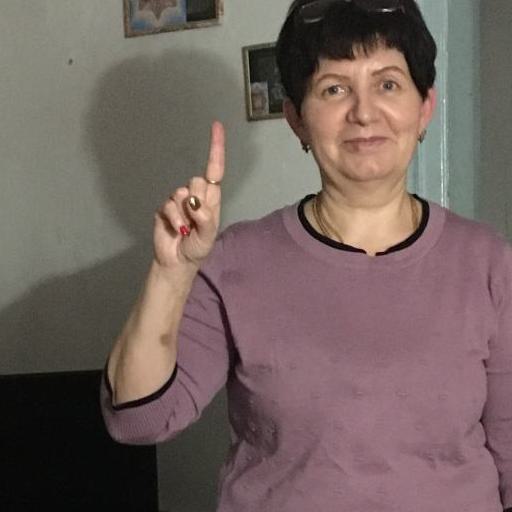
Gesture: one